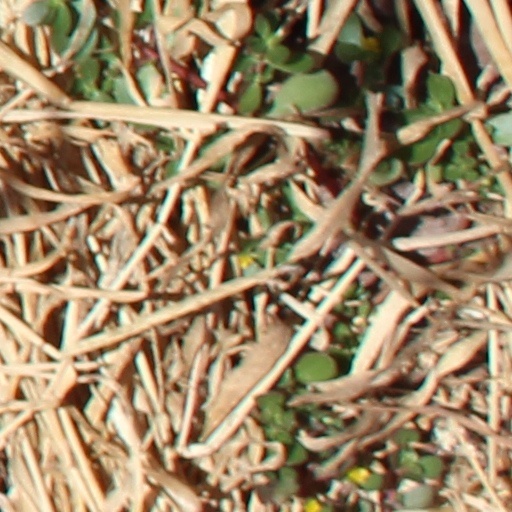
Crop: wheat